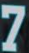
Number: 7